Louisville Metro EMS

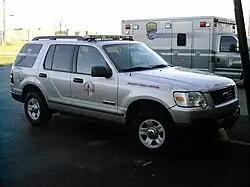
LMEMS Rapid Response "Fly-Car"

LMEMS partners with the various fire departments and fire protection districts in the metro area in a cooperative effort to further reduce the amount of time from when a person calls for assistance to the time assistance arrives. The American Heart Association recommends early defibrillation to be beneficial to an individual suffering cardiac arrest and as such most fire apparatus carry automated external defibrillators (AEDs) with trained EMTs to begin stabilizing the patient prior to EMS arrival. Each fire department or fire district is independent and as such have varying response guidelines. Some agencies respond to only the most serious calls while others will respond on nearly every call.